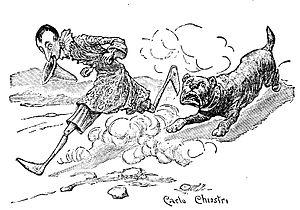
La littérature italienne naît avec les œuvres poétiques écrites en diverses langues régionales de l'Italie et qui se développent aux environs du XIᵉ siècle. Au XIIIᵉ siècle seulement débute la tradition littéraire en langue italienne, c'est-à-dire dans le dialecte toscan, de Florence, Pise et Sienne, qui s'est imposé et enrichi, sous l'influence et les apports romans, principalement de la langue d'oc et de la langue d'oïl, même si certains considèrent le Cantique des créatures de saint François d'Assise, écrit dans le dialecte italien de l'Ombrie autour de 1220, comme le premier document littéraire italien.